Catholic Apostolic Church

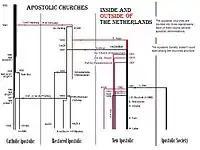
Scheme of several Apostolic churches inside and outside the Netherlands from 1830 until 2005. Click on the image to enlarge.

In the 21st century, of the principal CAC buildings in London, the Catholic Apostolic Central Church, in Gordon Square, survives and has been let for other religious purposes.